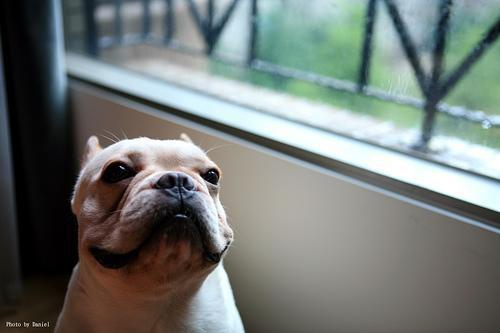
French_bulldog